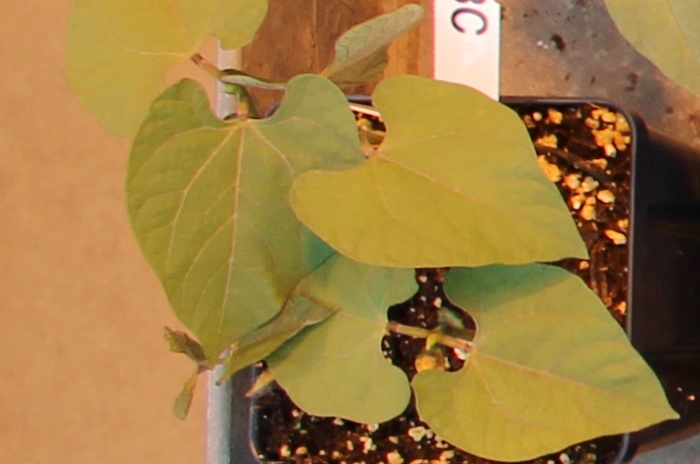
Label: Blackbean